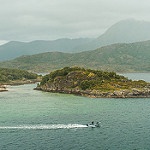
Label: sea